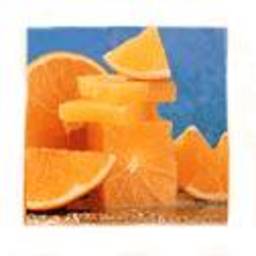
Label: peels